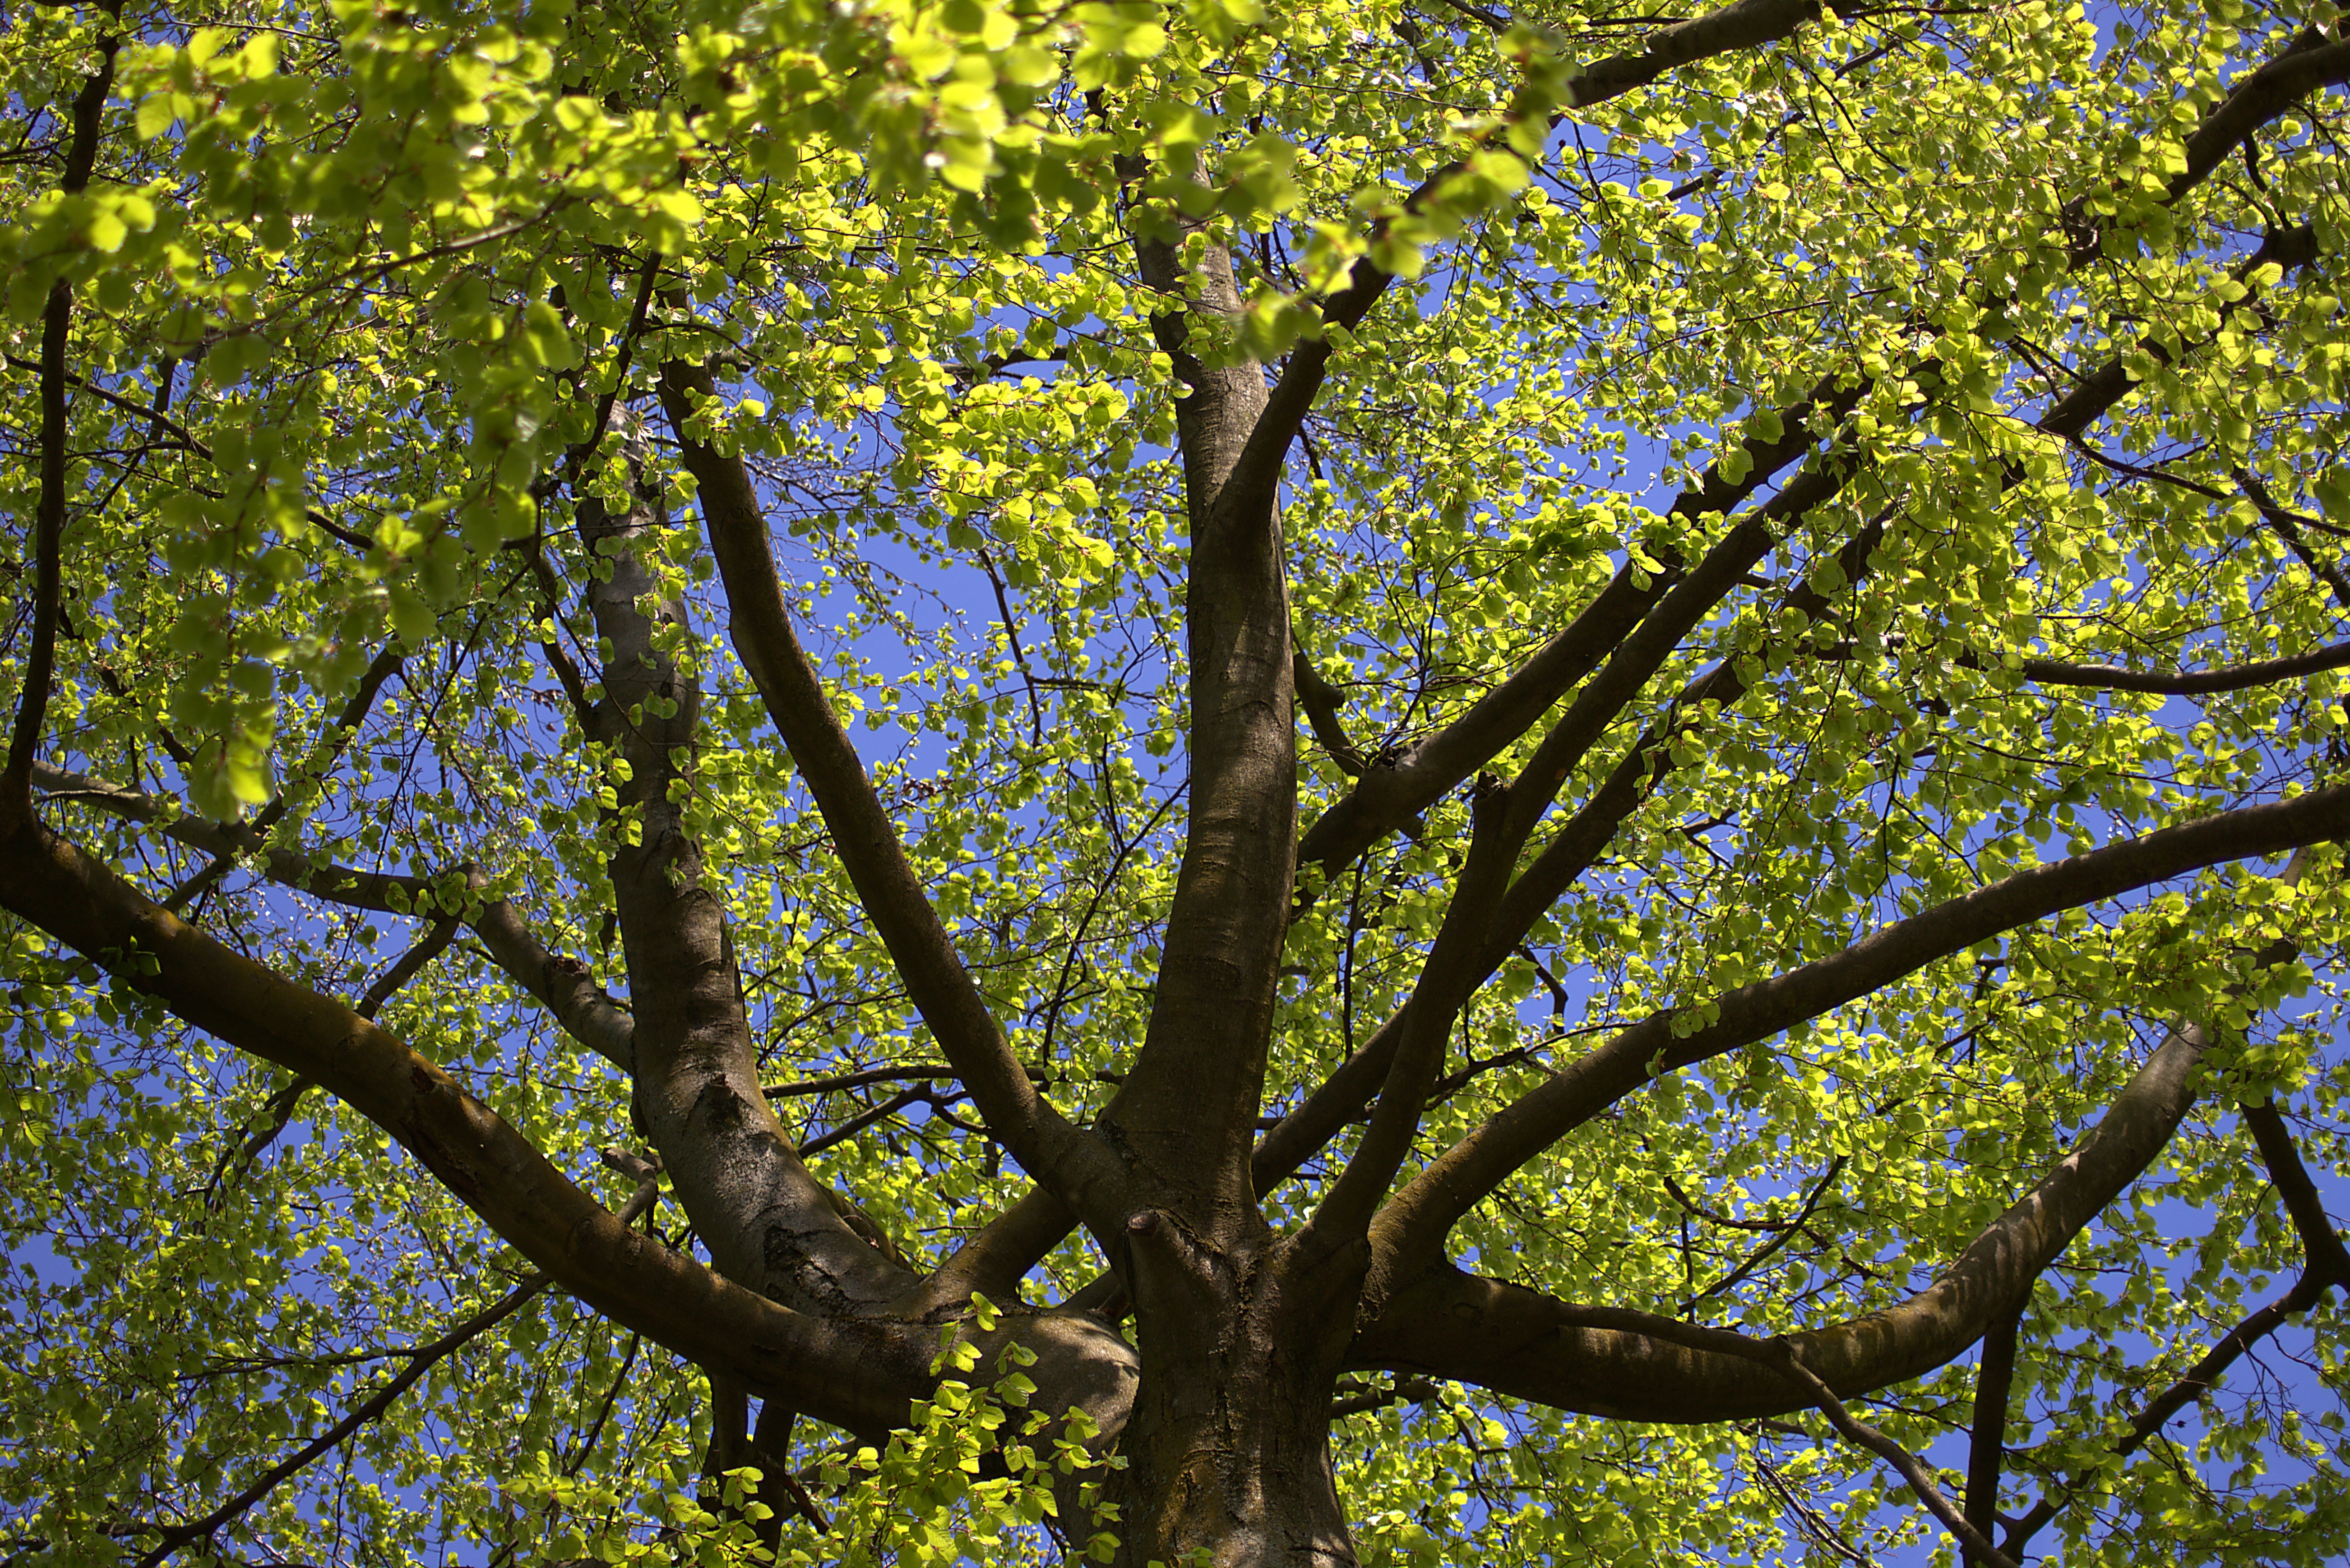
tree, nature, forest, branch, blossom, plant, sunlight, leaf, flower, trunk, spring, green, autumn, park, botany, tree branch, crown, leaves, deciduous, oak, grove, woodland, habitat, ecosystem, light green, flowering plant, natural environment, woody plant, land plant, plane tree family